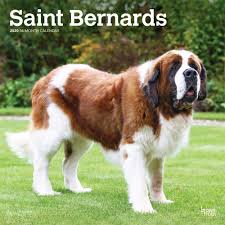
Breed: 211-n000068-Saint_Bernard